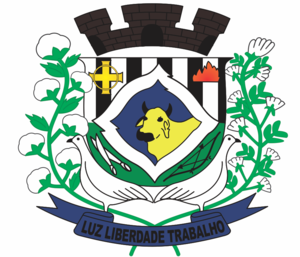
Anhumas est une municipalité brésilienne de l'État de São Paulo et la Microrégion de Presidente Prudente.